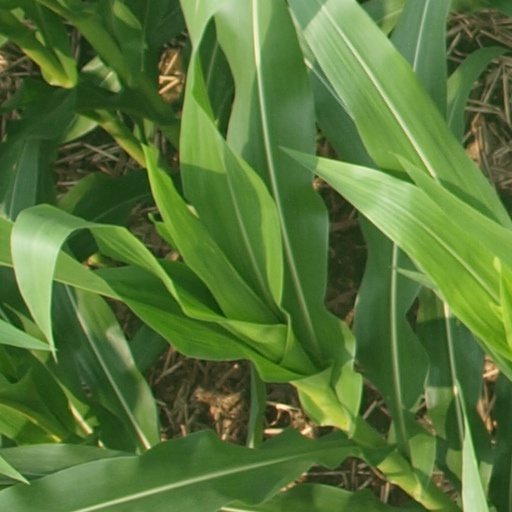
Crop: maize; corn